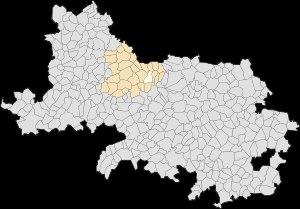
Aubigny-en-Artois est une commune française située dans le département du Pas-de-Calais en région Hauts-de-France.